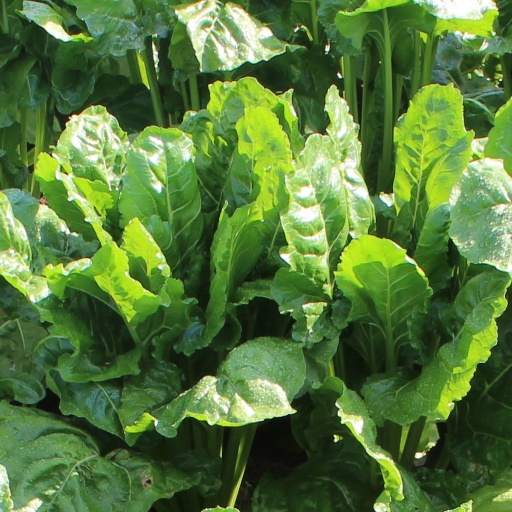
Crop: sugar beet